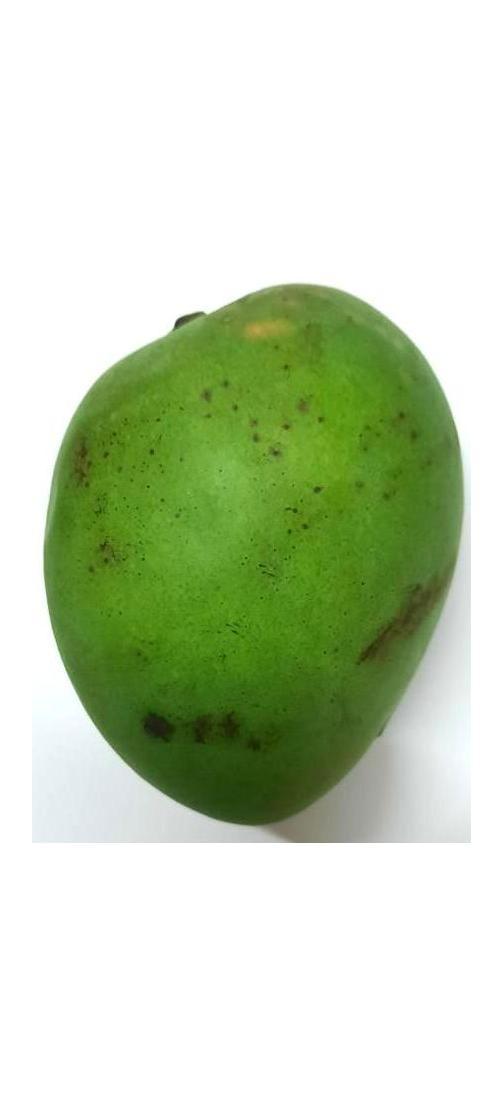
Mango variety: Harivanga